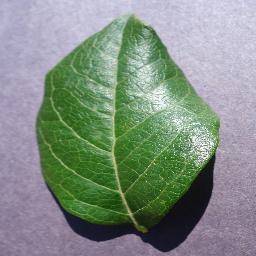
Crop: blueberry
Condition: healthy